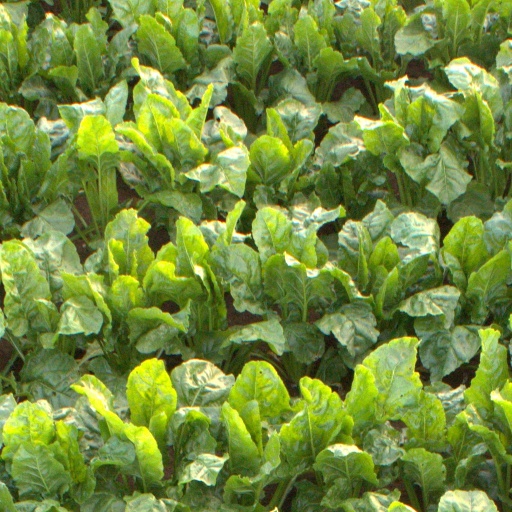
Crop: sugar beet